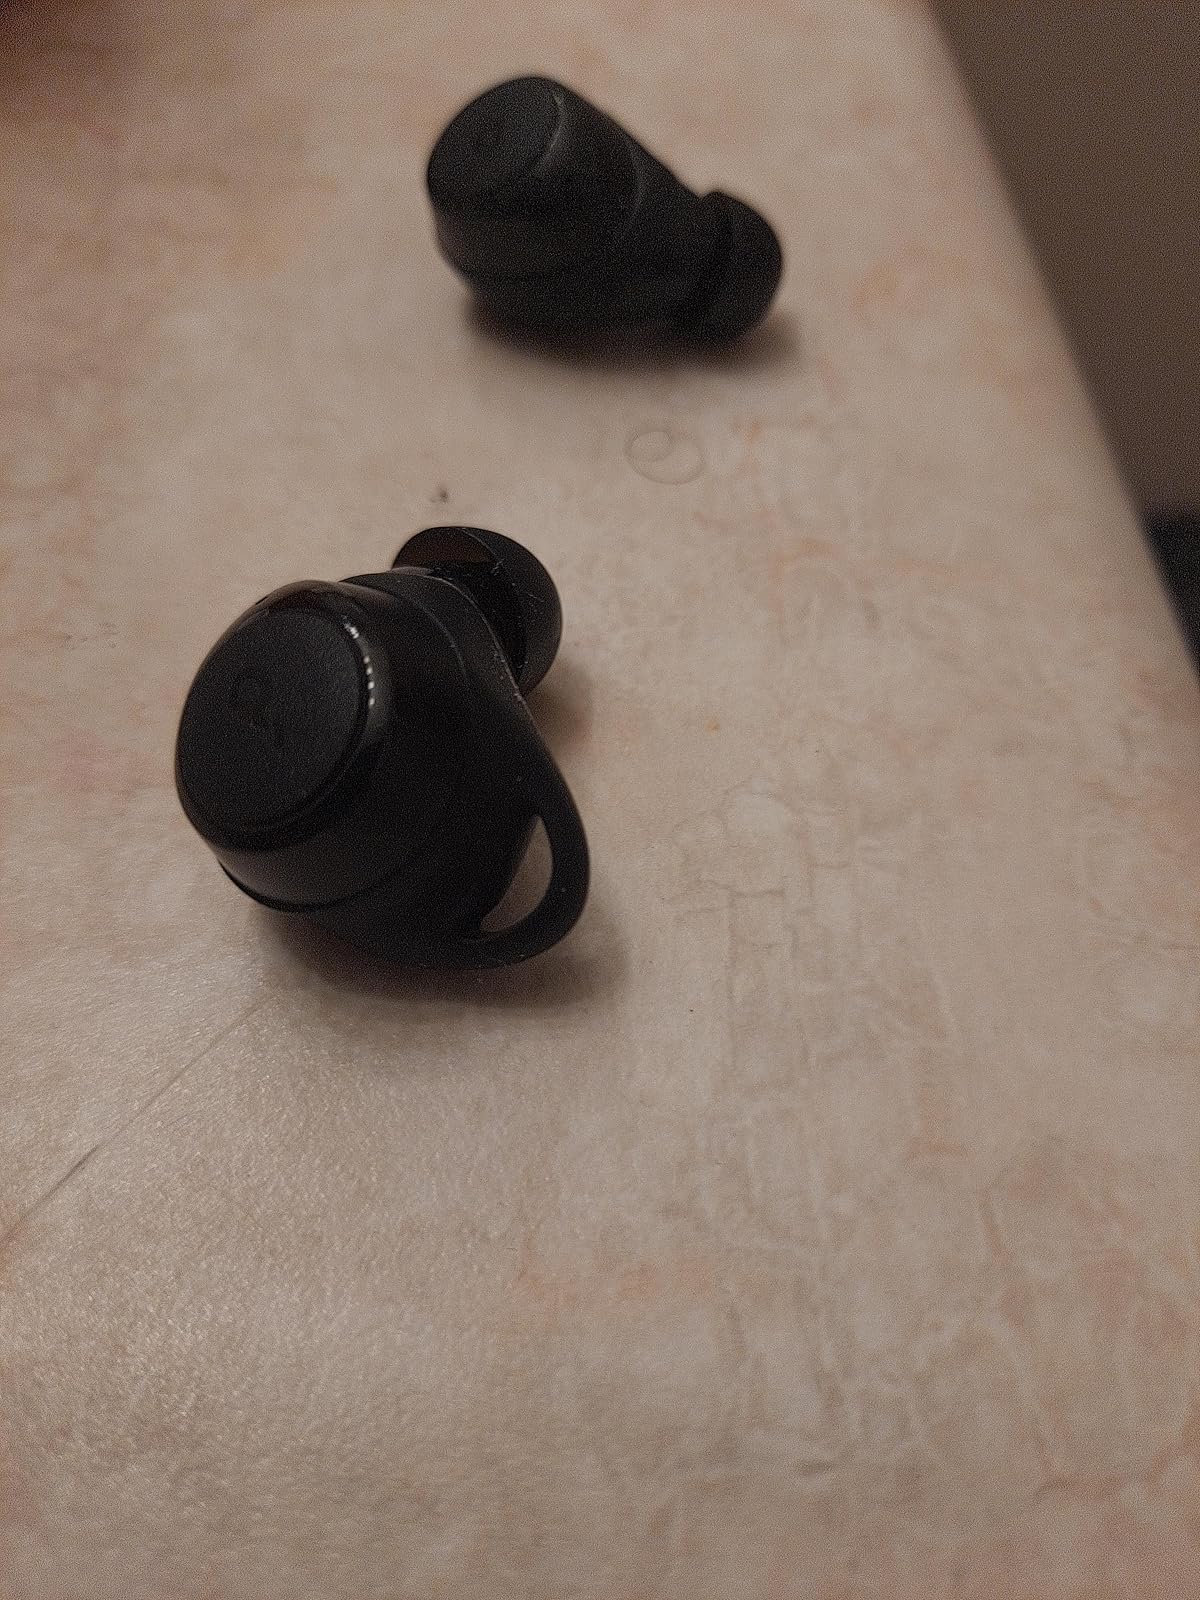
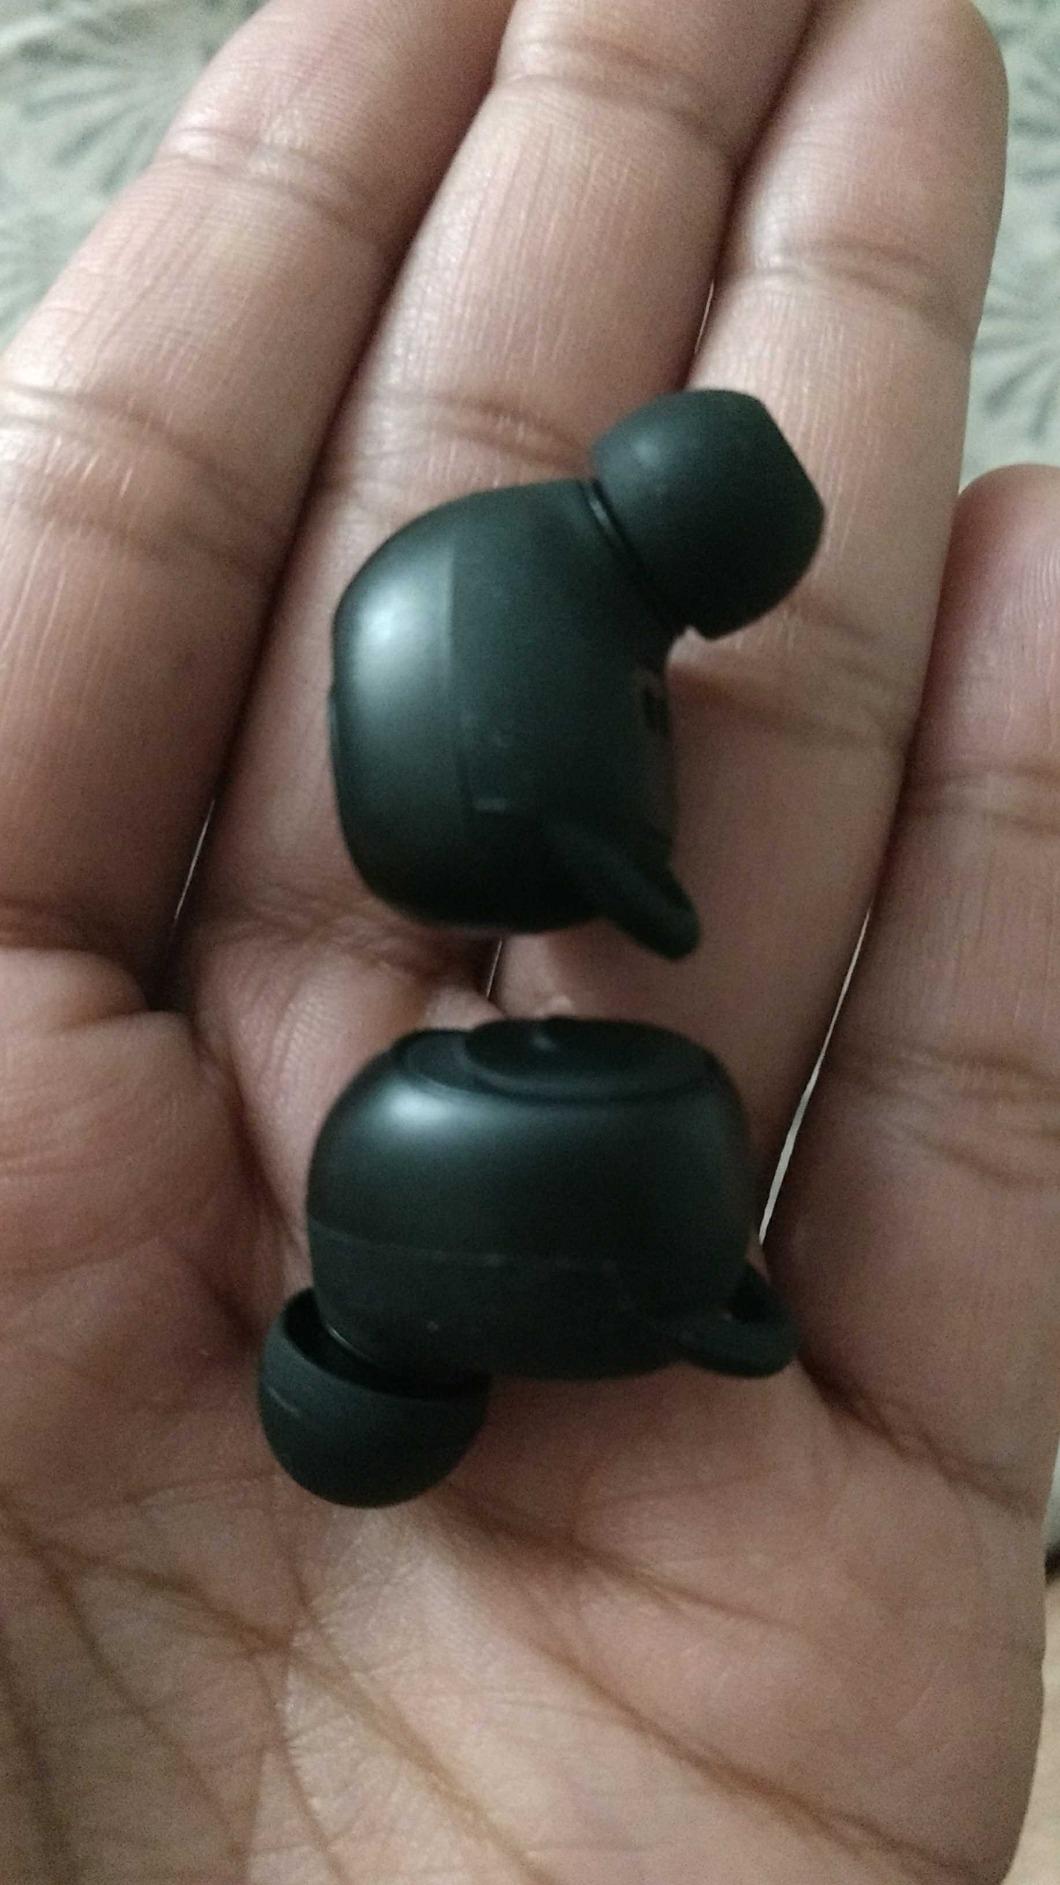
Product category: earbuds
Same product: no